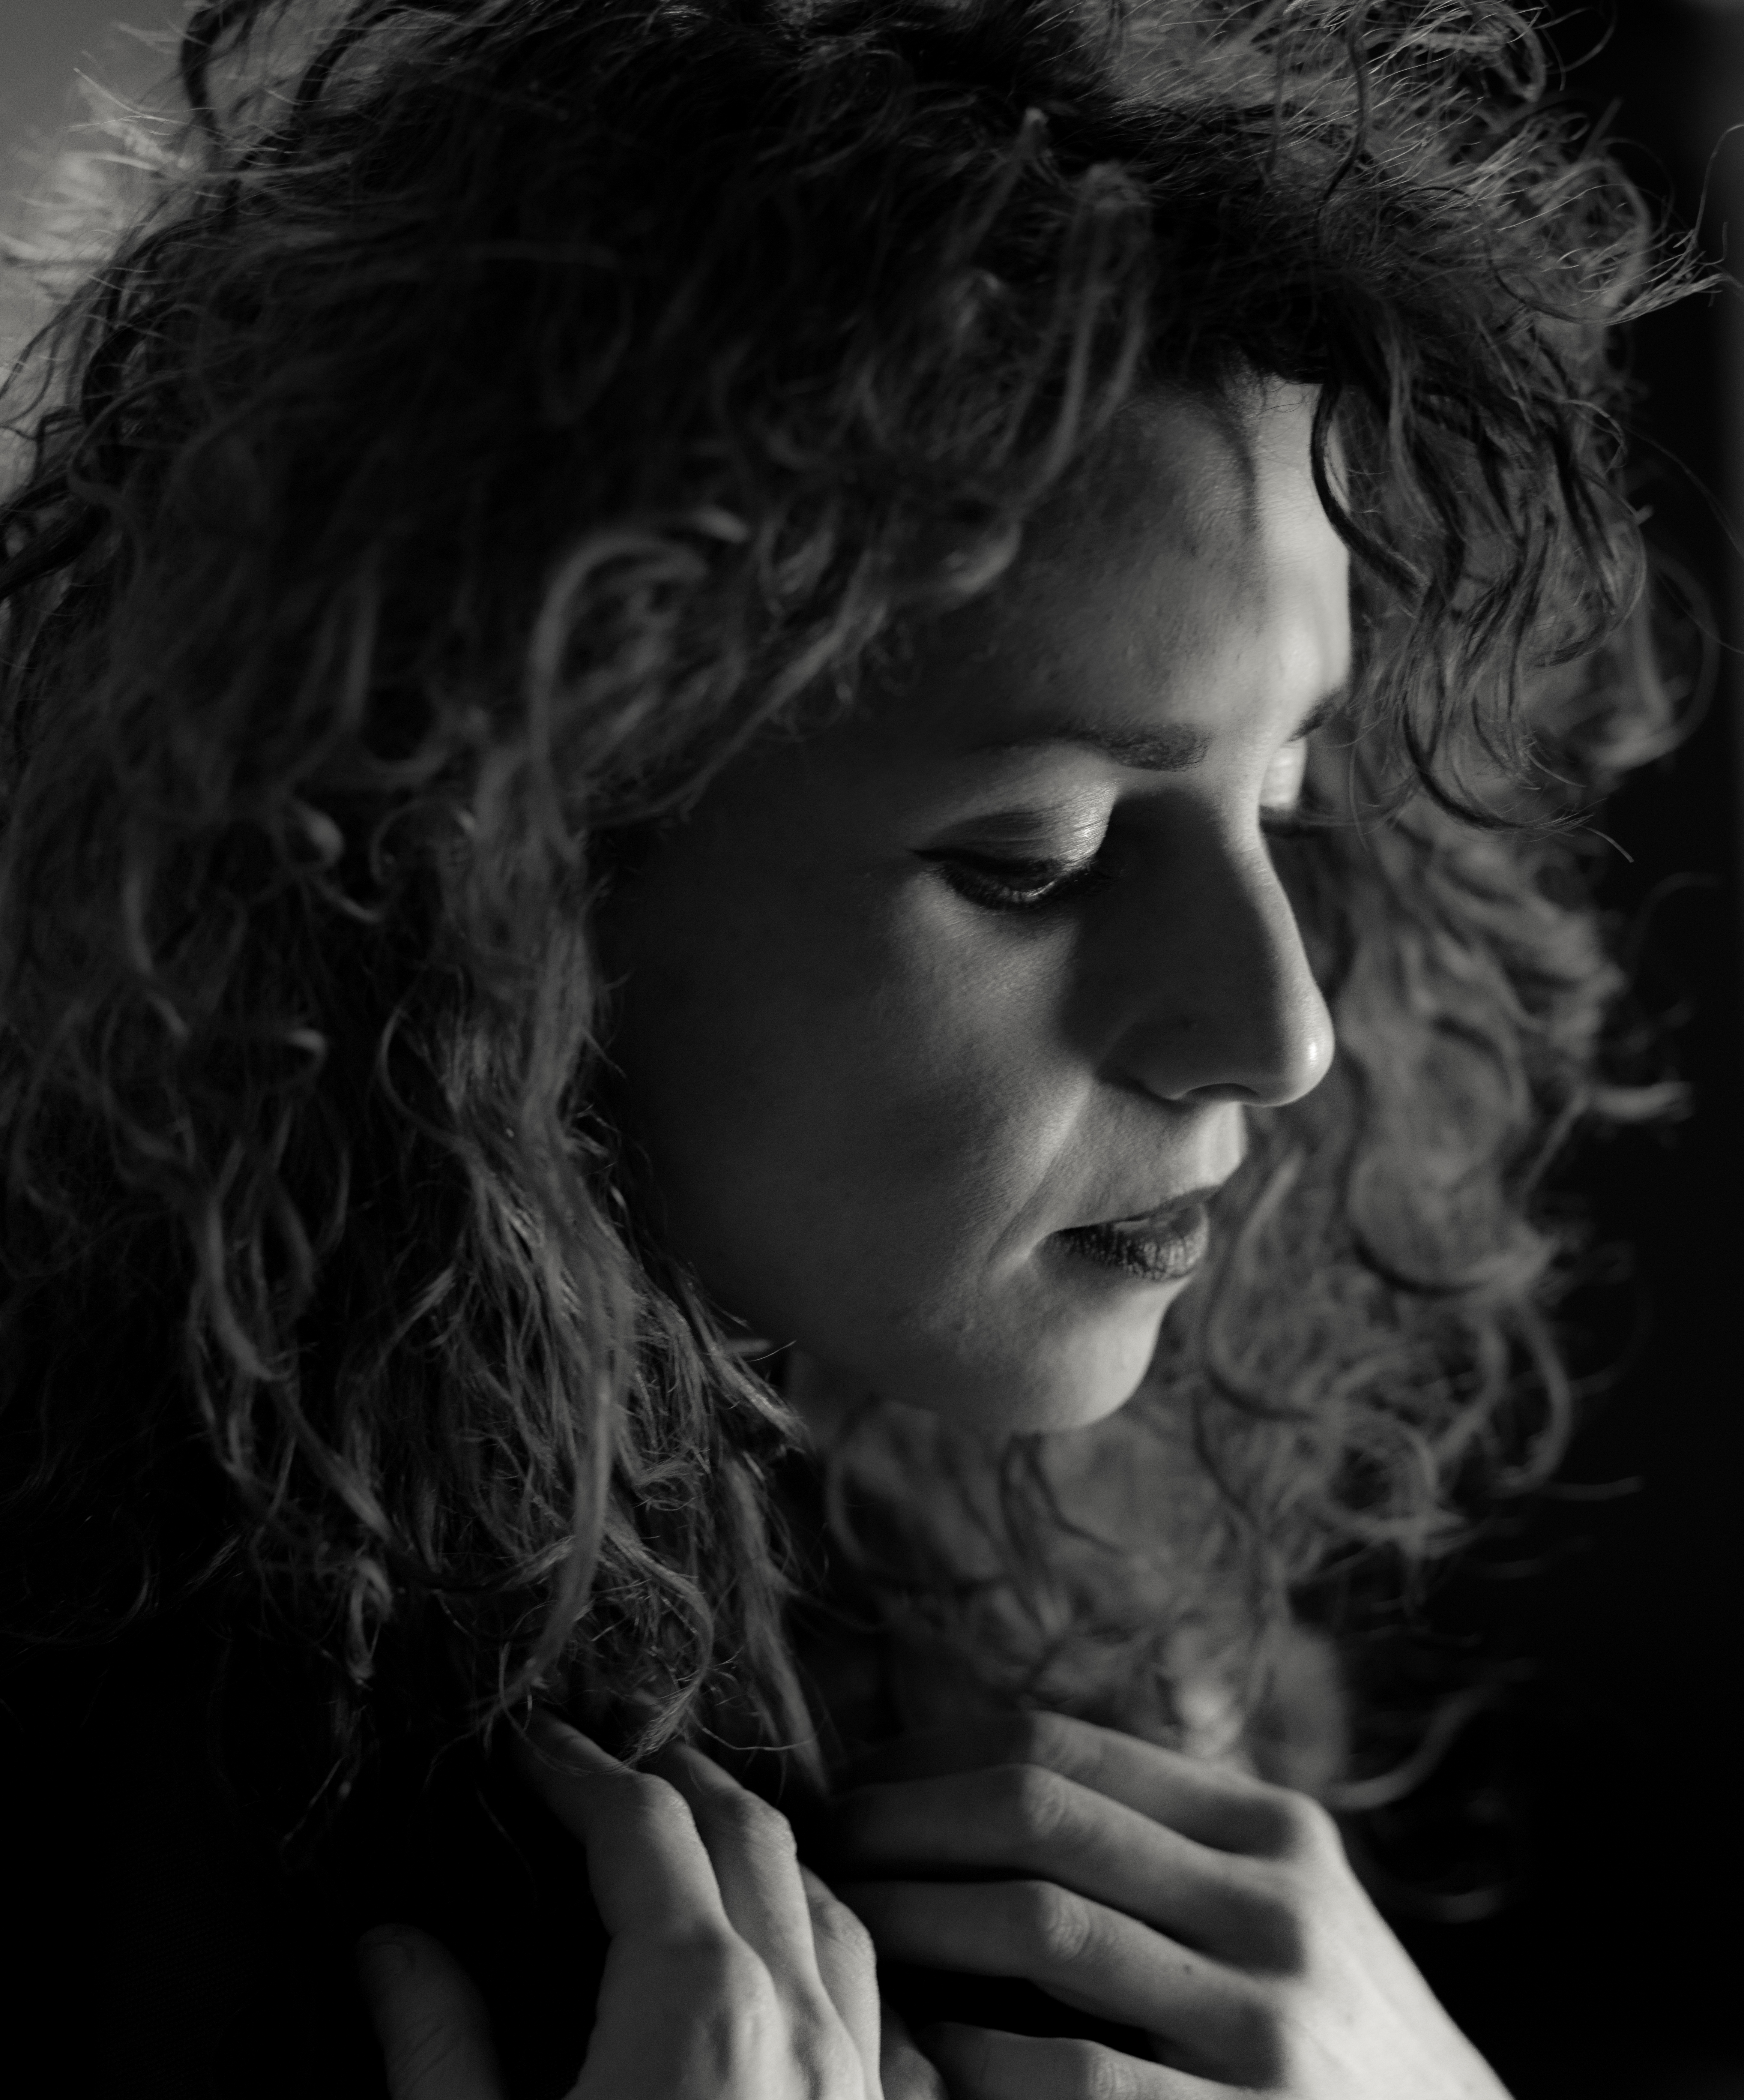
black and white, woman, hair, white, photography, portrait, model, darkness, black, monochrome, lady, hairstyle, close up, face, eye, head, beauty, pentax645z, photo shoot, monochrome photography, portrait photography